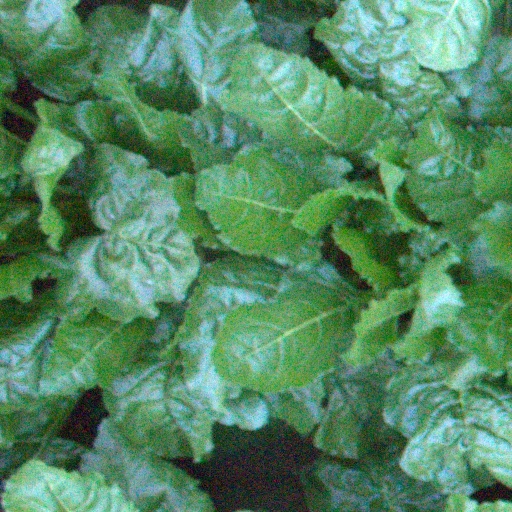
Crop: sugar beet